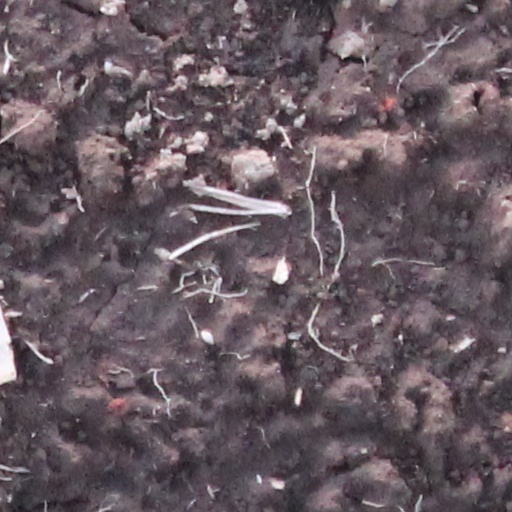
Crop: wheat